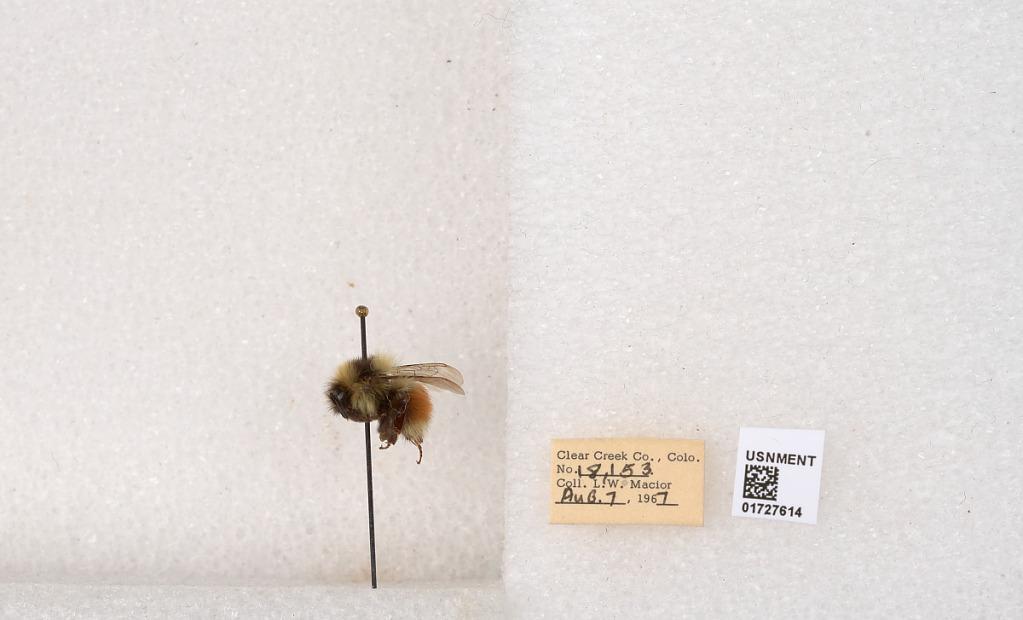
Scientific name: Bombus (Pyrobombus) sylvicola Kirby
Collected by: L. Macior
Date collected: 1967-8-7
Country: United States
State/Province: Colorado
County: Clear Creek
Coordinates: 39.6891, -105.644